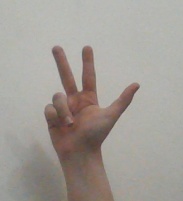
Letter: al